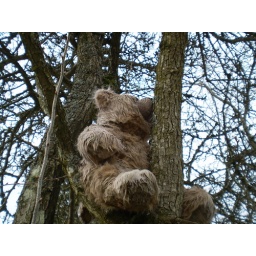
Sad bear in a tree